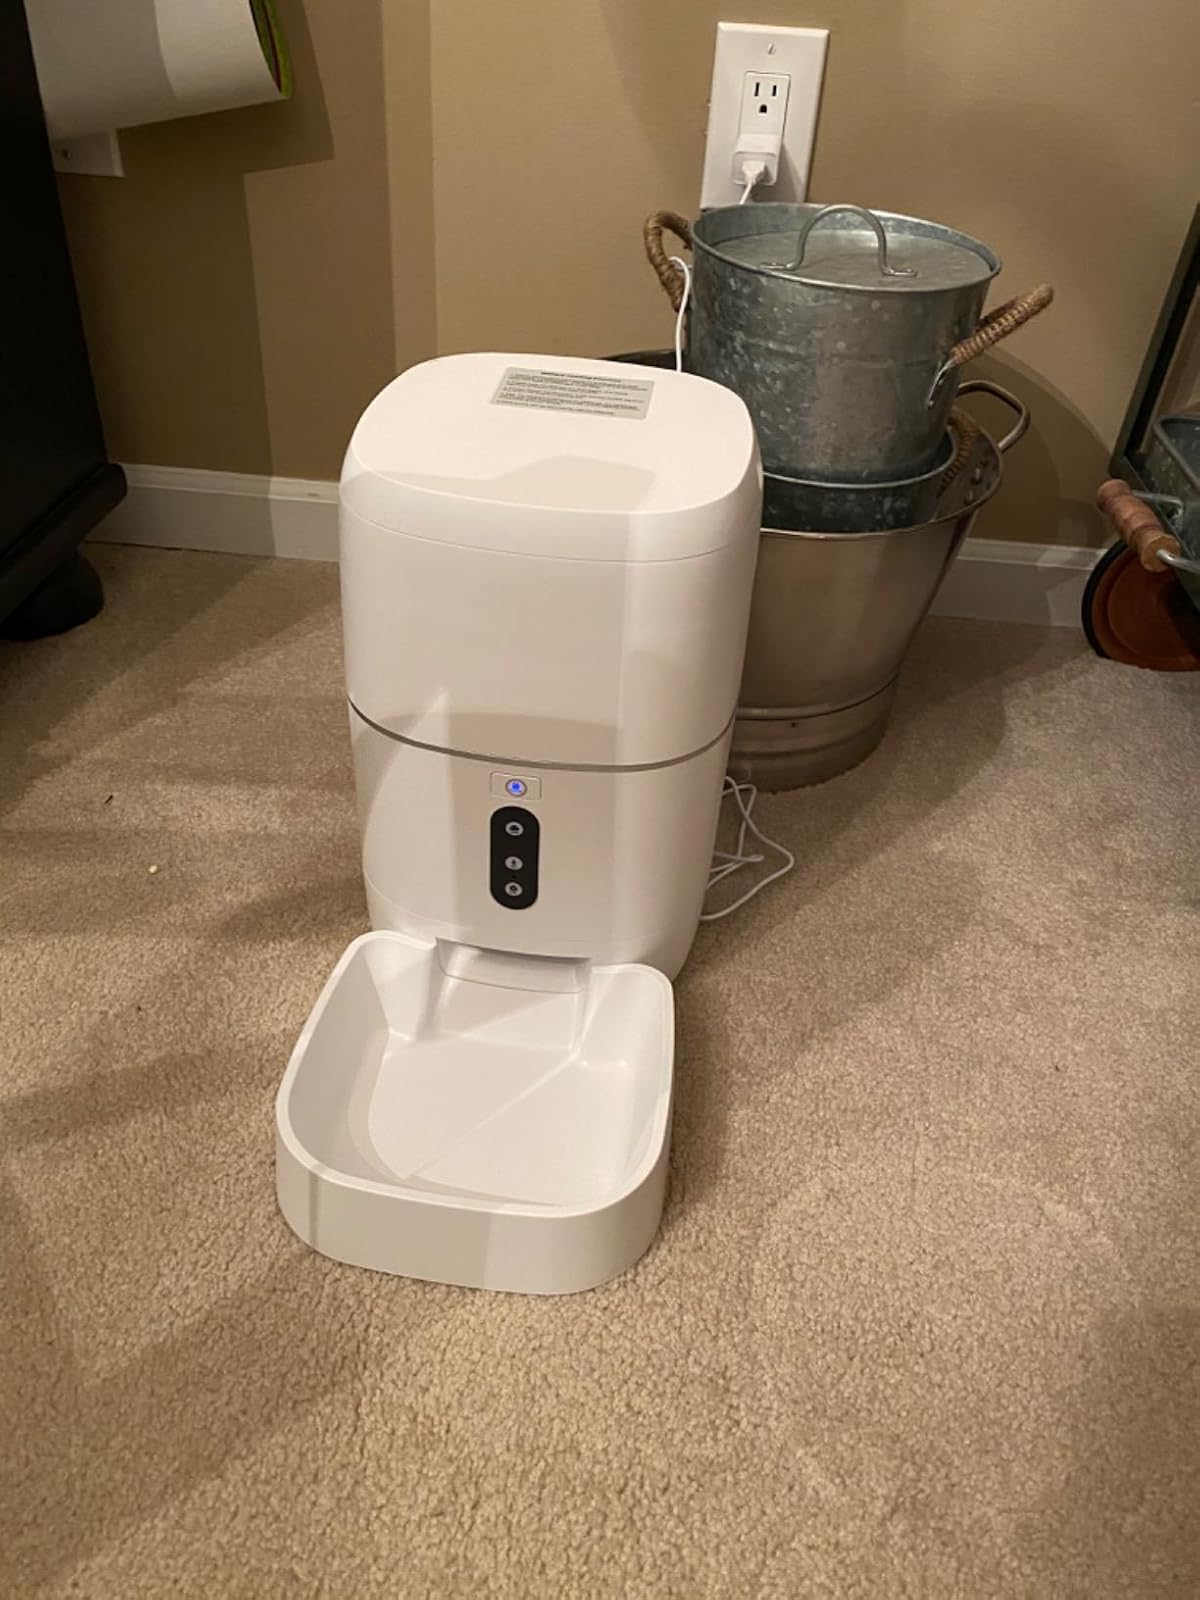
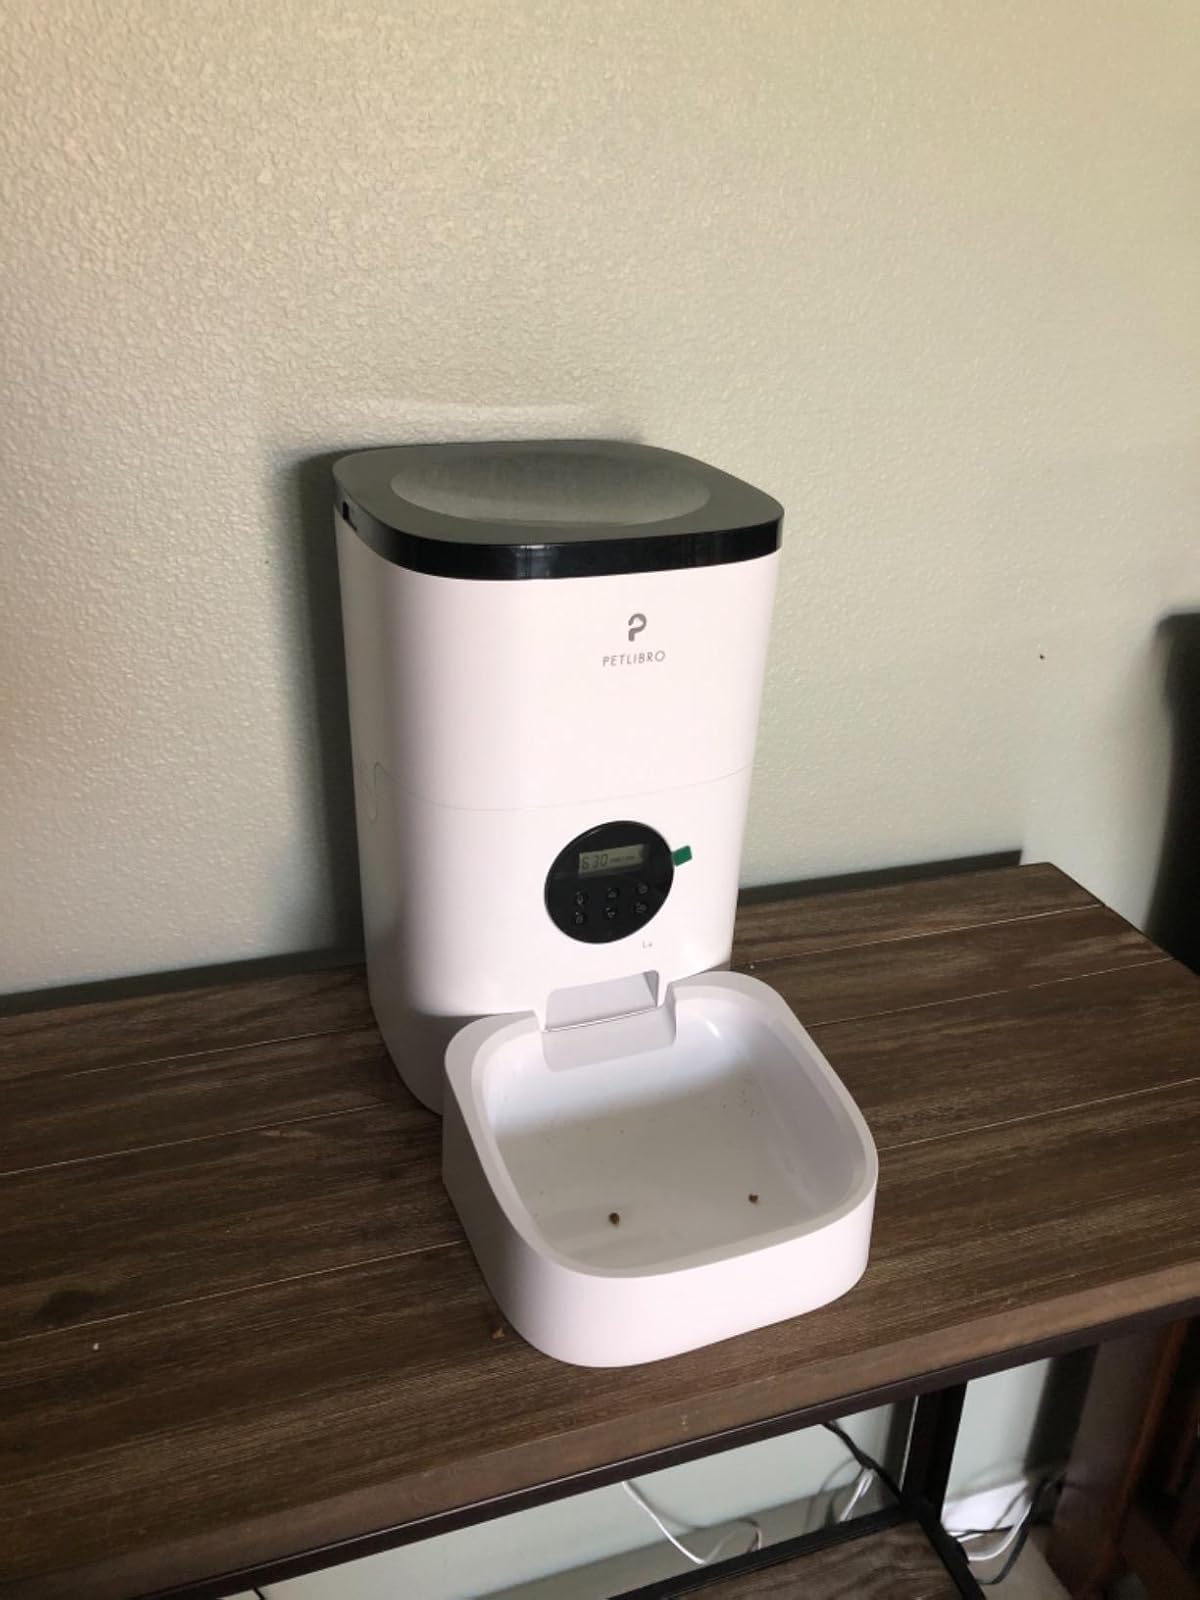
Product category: items_feeder
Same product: no